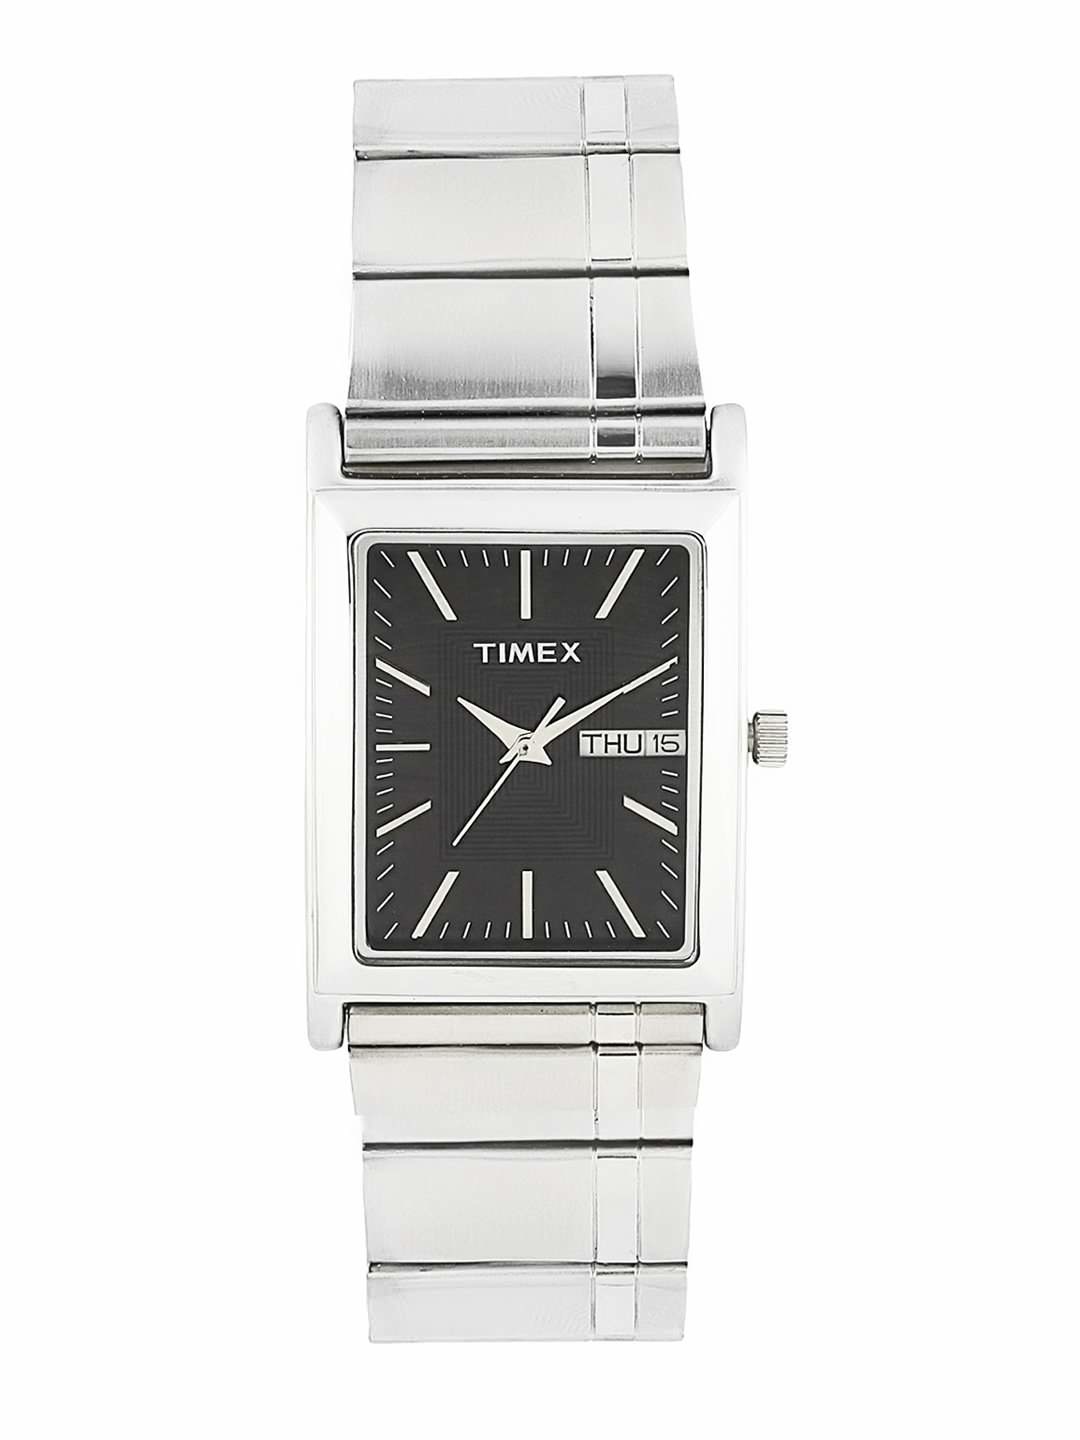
Timex Men Black Dial Watch L506
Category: Accessories / Watches / Watches
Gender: Men
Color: Black
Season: Winter 2016
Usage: Casual